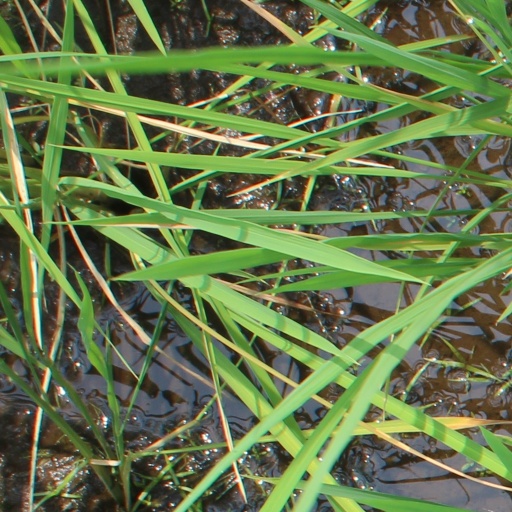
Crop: rice